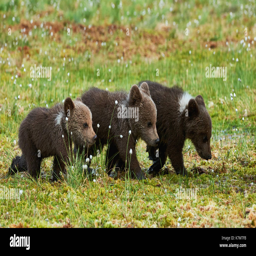
little brown bear cubs walking in a row in the taiga